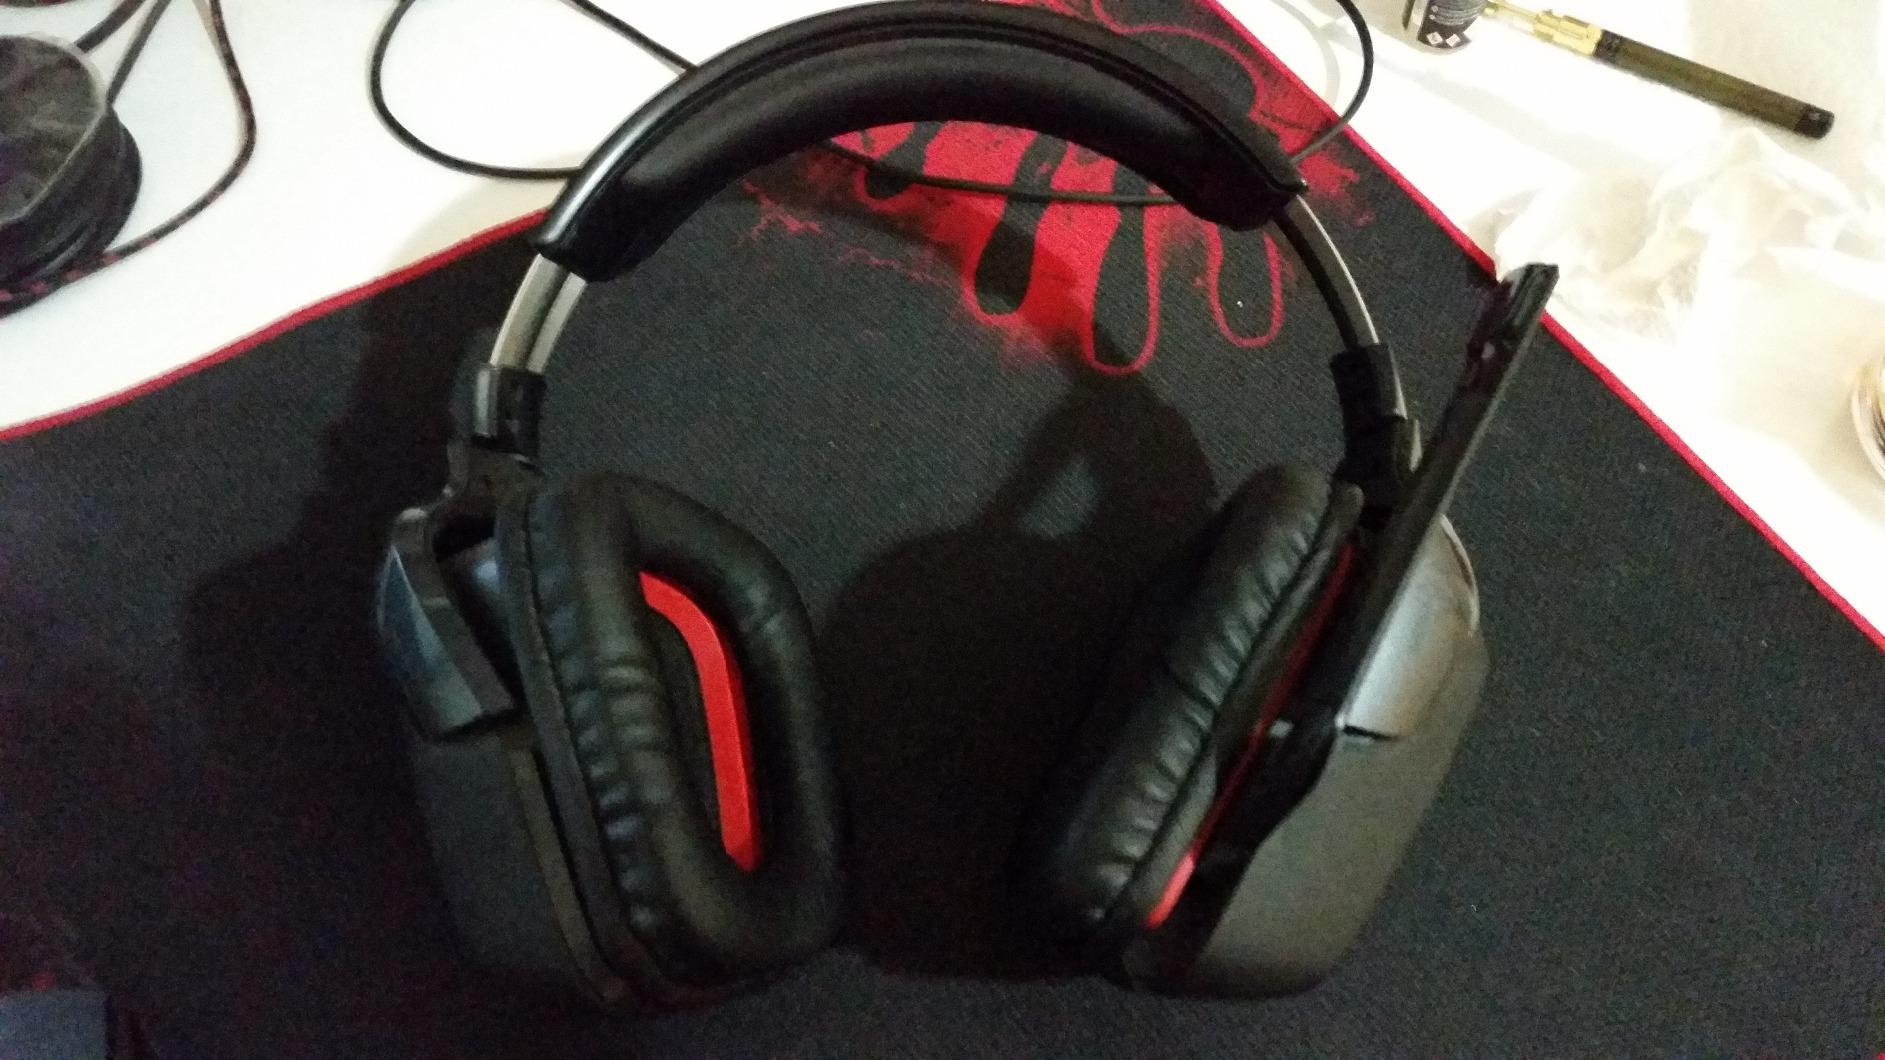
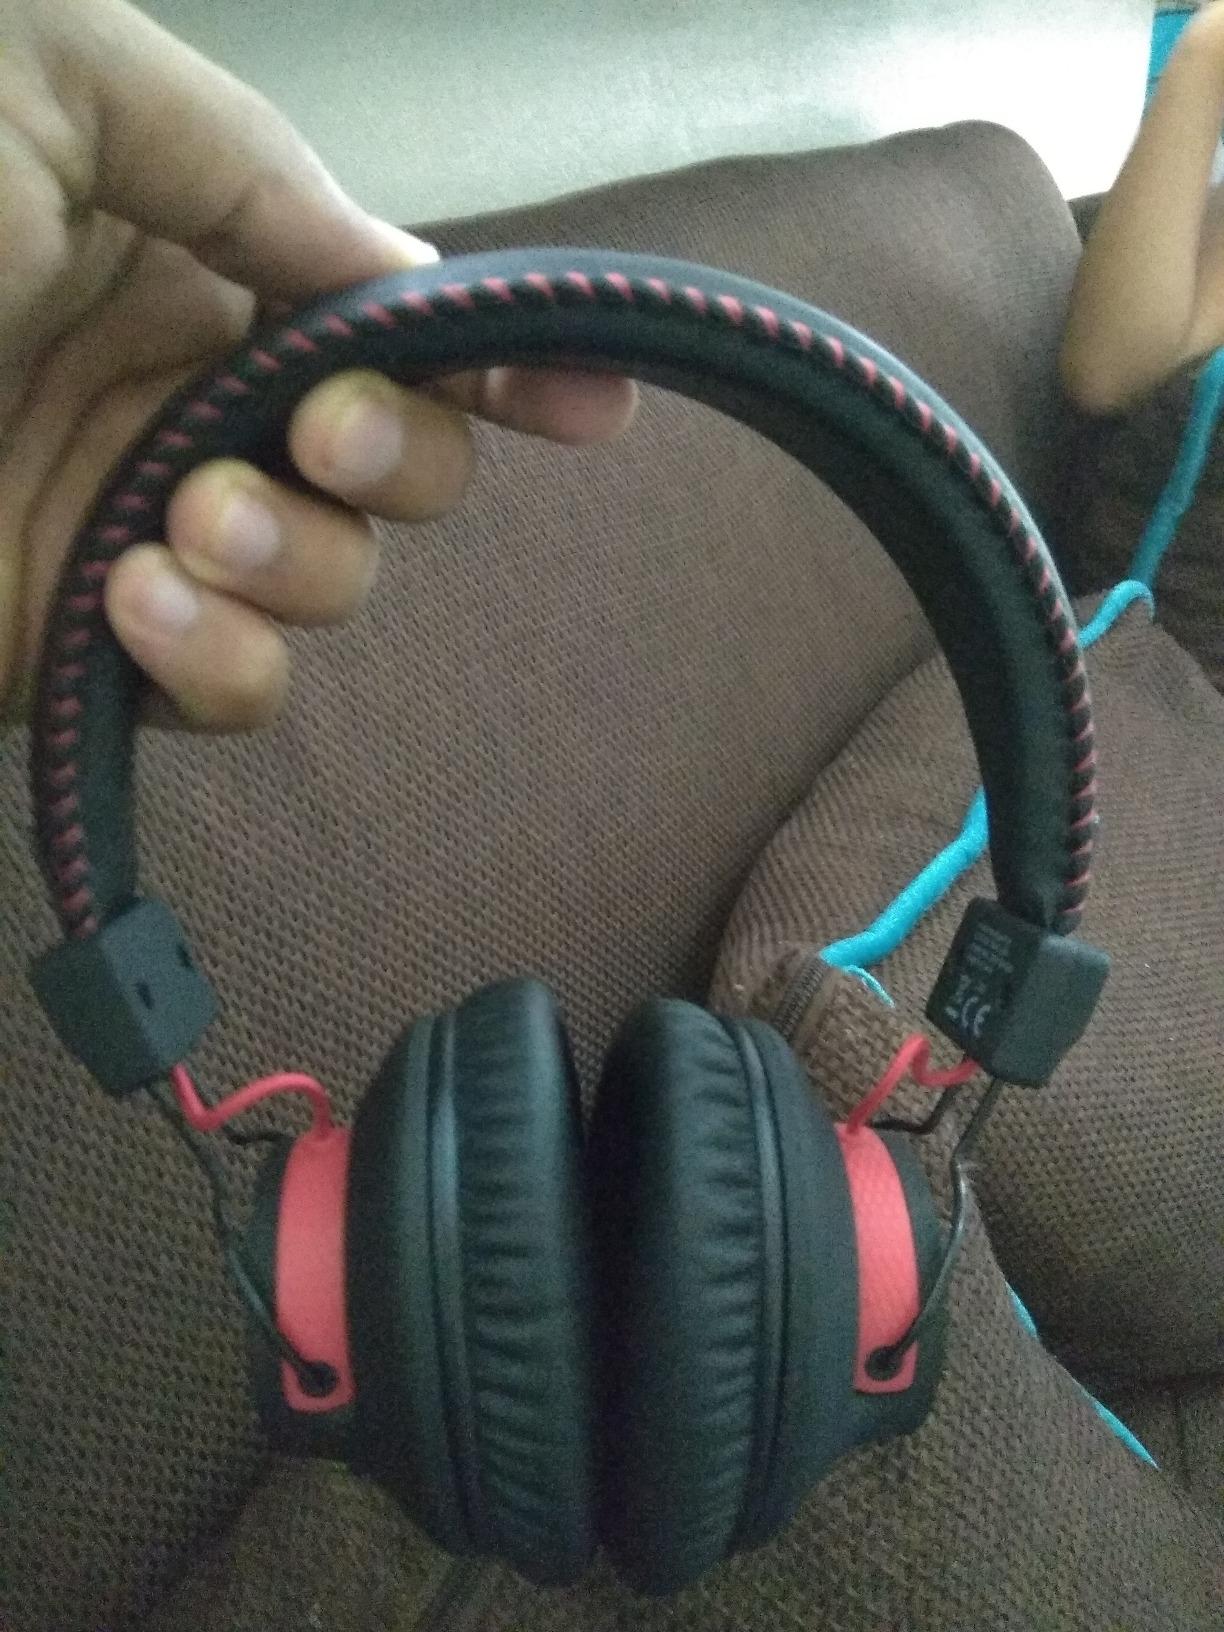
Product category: headphones
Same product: no